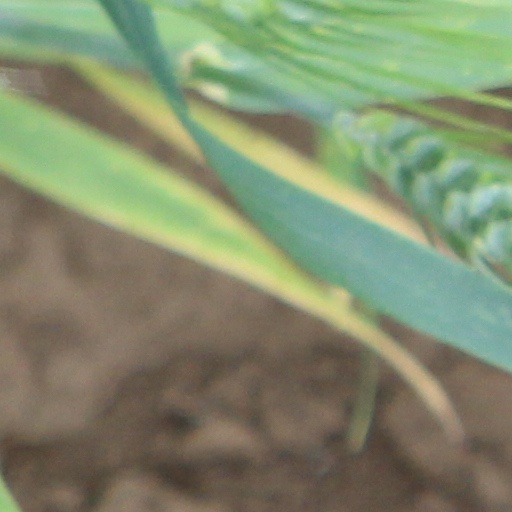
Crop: wheat